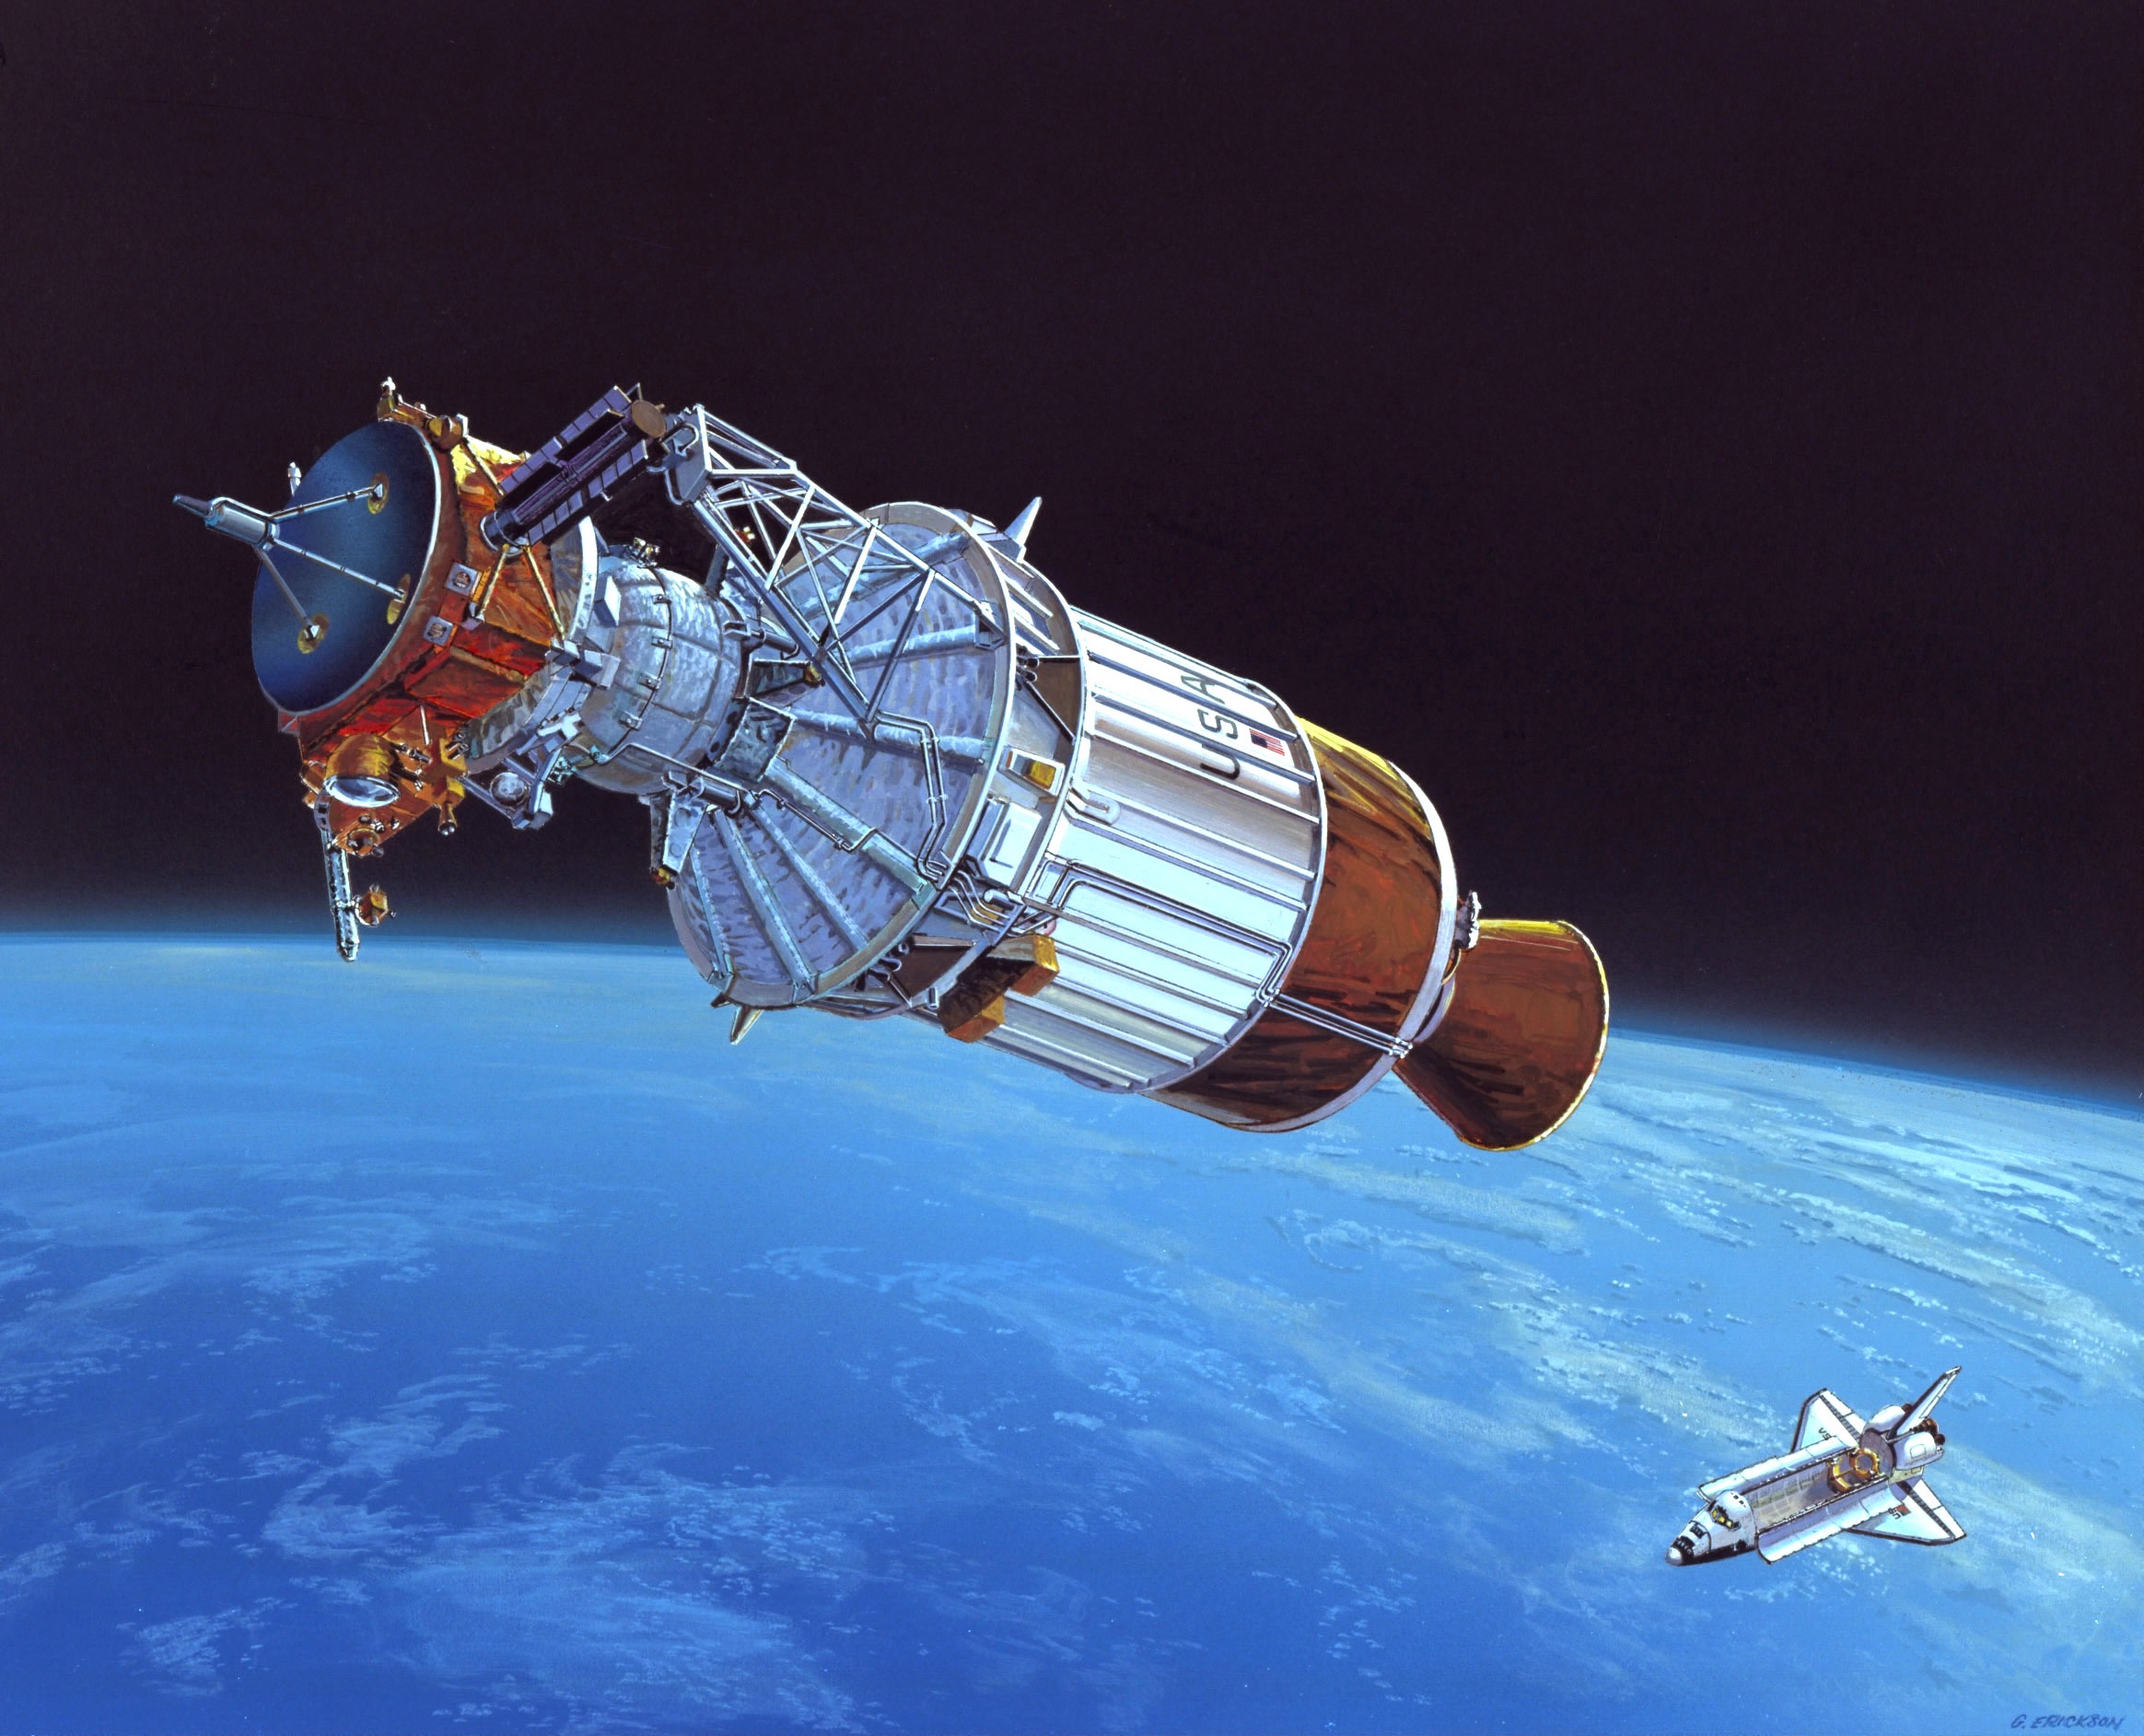
sky, vehicle, space, outer space, art, science, earth, drawing, universe, exploration, screenshot, module, spacecraft, orbit, space station, atmosphere of earth, ulysses